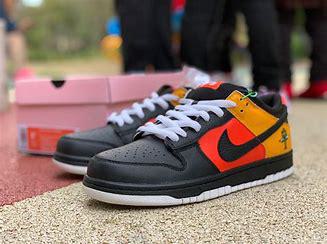
Brand: Nike
Model: SB Dunk